Paleontology in Nevada

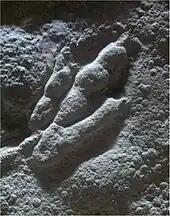
Dinosaur footprint.

The Paiute people of northwestern Nevada believe that the region around Lovelock was once home to a race of red haired cannibals they called the Si-Teh-Cahs. The ancestral Paiutes supposedly killed the Si-Teh-Cahs by trapping them in Lovelock Cave and lighting a huge fire to smother them with the smoke. When the Paiutes returned to the cave, it smelt of their burnt remains. Some of the details in the story correspond with the physical details of Lovelock cave. The cave does preserve evidence for ancient fires and the cave's deep bat guano smells comparable to burnt human remains. Red-haired human mummies were also found in the cave. These were promoted by some as being giants, but at least some versions of the story of the Si-Teh-Cahs portray them as normal sized. The human remains that have been confirmed from Lovelock Cave were within normal size parameters. Nevertheless, it's possible that some versions of the Paiute legend of the Si-Teh-Cahs described them as giants based on the limb bones of cave bears and mammoths, which are both human-like and common in the Black Rock Desert Area. The depiction of the Si-Teh-Cahs as red-haired likely derives from the red hair of the mummies, that darkly colored hair contains unstable pigments that break down over time leaving the hair a reddish color. This belief may have been influenced by the 2,000-year-old human mummies in the cave and the cave bear and mammoth fossils found north of Lovelock Cave.